Last rites

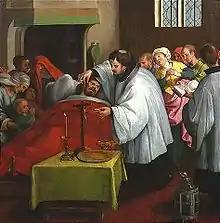
Administering the last rites (Dutch School, c. 1600)

The last rites, also known as the Commendation of the Dying, are the last prayers and ministrations given to an individual of Christian faith, when possible, shortly before death. The Commendation of the Dying is practiced in liturgical Christian denominations, such as the Roman Catholic Church and the Lutheran Church. They may be administered to those mortally injured, terminally ill, or awaiting execution. Last rites cannot be performed on someone who has already died. Last rites, in sacramental Christianity, can refer to multiple sacraments administered concurrently in anticipation of an individual's passing (such as Holy Absolution and Holy Communion).